Jack the Giant Killer

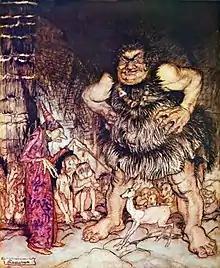
In an illustration by Arthur Rackham, Galligantus and the sorcerer transform the Duke's daughter into a white doe

Galligantus is a giant who holds captive many knights and ladies and a Duke's daughter who has been transformed into a white doe through the power of a sorcerer. Jack beheads the giant, the sorcerer flees, the Duke's daughter is restored to her true shape, and the captives are freed.